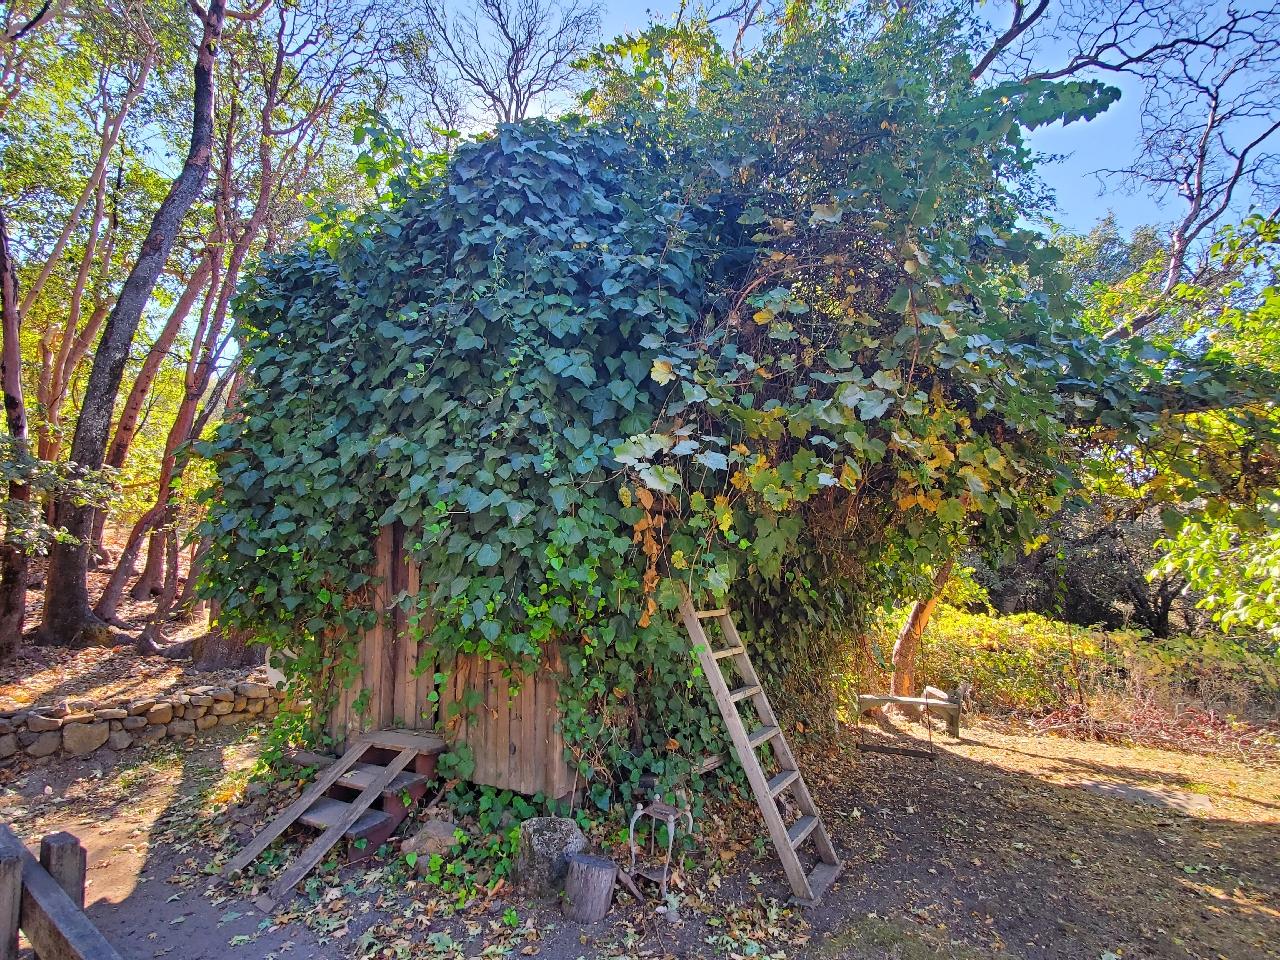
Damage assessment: no_damage